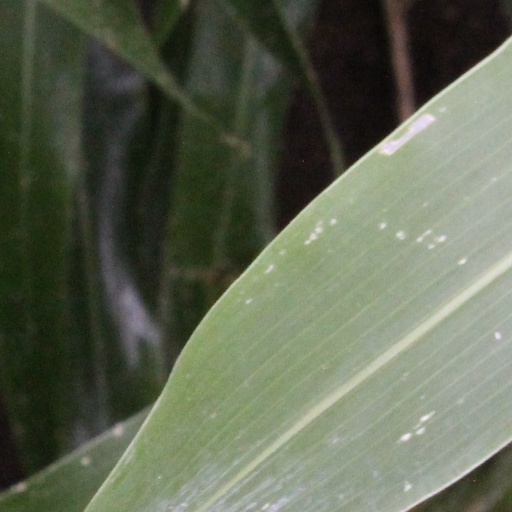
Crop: sorghum